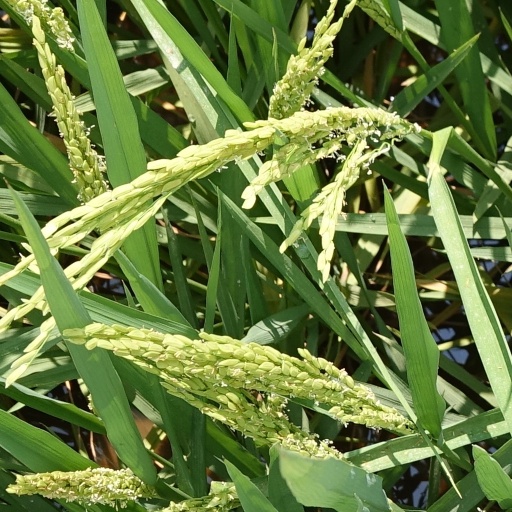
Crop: rice